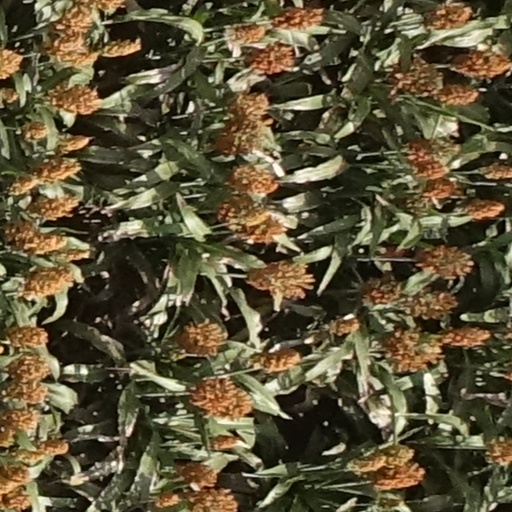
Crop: sorghum